Edward Harkness

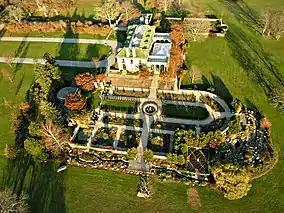
Eolia in Waterford, Connecticut

Edward and Mary Harkness had a number of homes in addition to Harkness House in New York. They spent summers at their Eolia mansion on Long Island Sound in Waterford, Connecticut, near where Mary had visited her grandparents in the summers. The home and of ornamental gardens and grounds are now maintained by the State of Connecticut as Harkness Memorial State Park. They also owned another house on Long Island in Manhasset, New York, on 186 acres, called Weekend, like their New York City mansion designed by James Gamble Rogers. They had additional houses in North Carolina and in San Diego, California, and a camp at the Ausable Club in the Adirondacks. The Harknesses used their steam yacht "Steveana" (named after his parents) to commute between Long Island and the city. For longer trips they used their Pullman car "Pelham", named after Pelham, Massachusetts, where the Harkness family started in America.